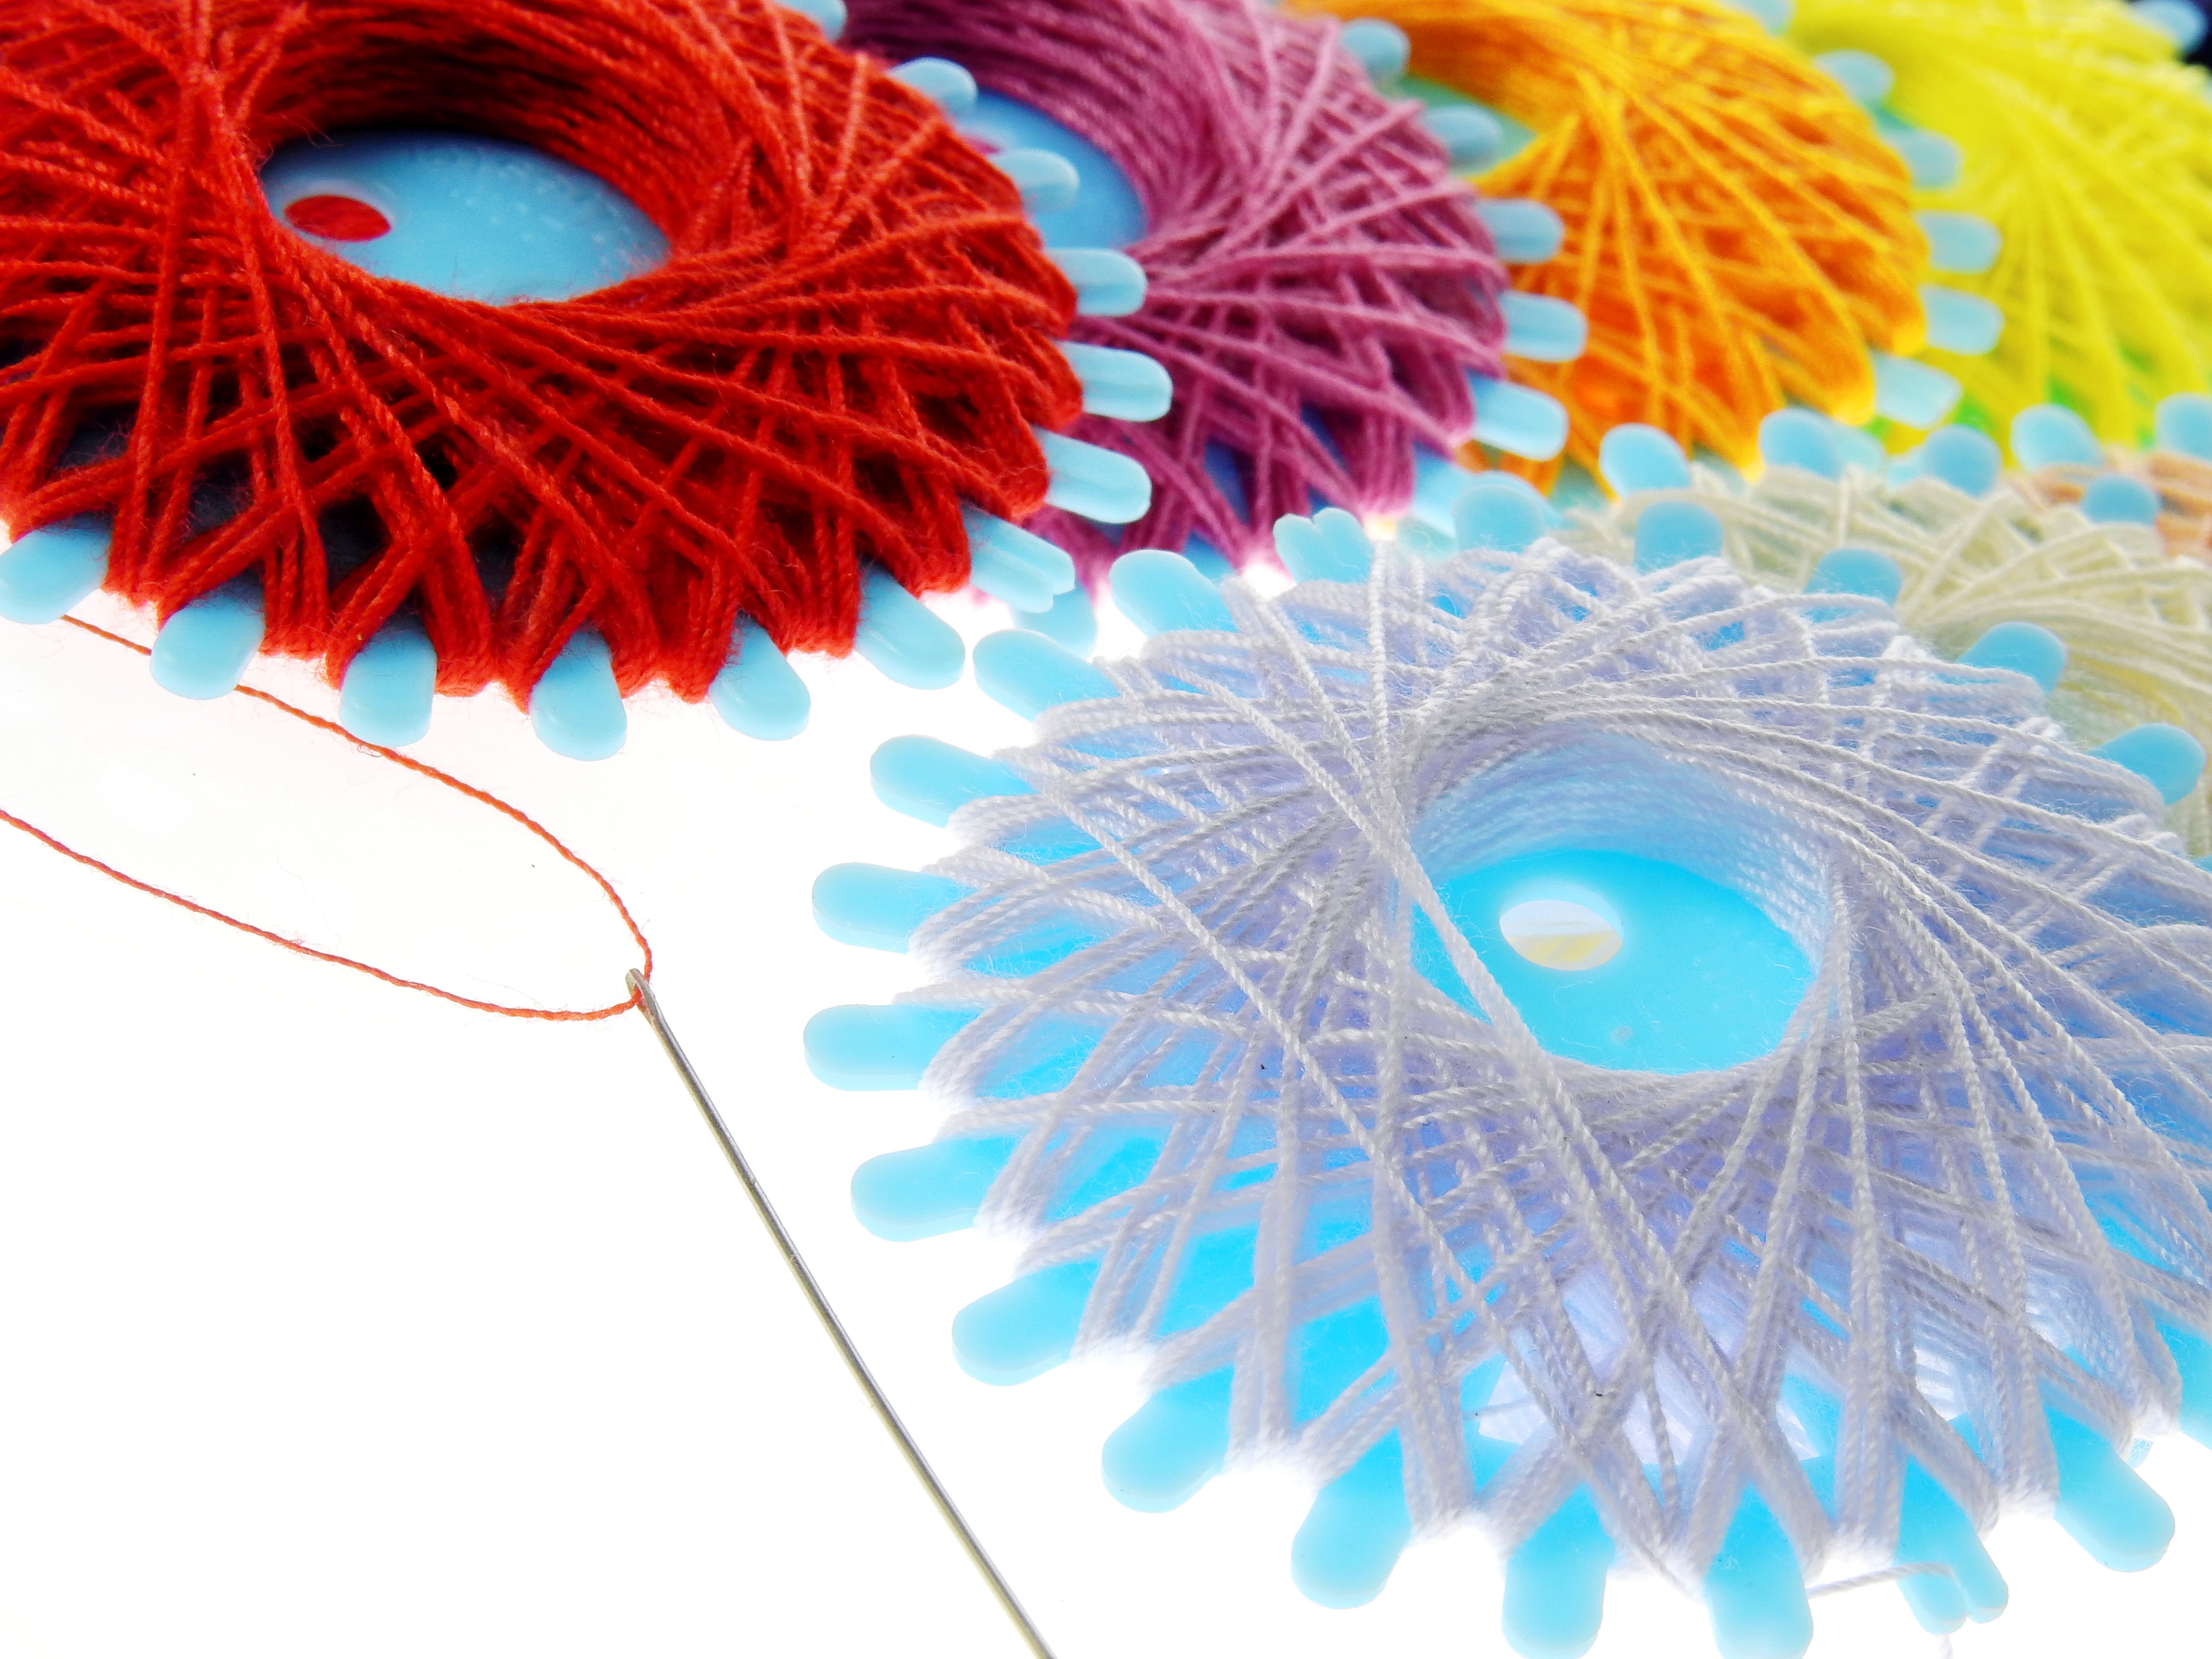
creative, needle, flower, color, fashion, craft, colorful, toy, yarn, fabric, thread, sew, christmas decoration, sewing thread, textile, art, design, schneider, tailoring, hand labor, handarbeiten, n hutensilien, haberdashery, sewing accessories, sewing kits